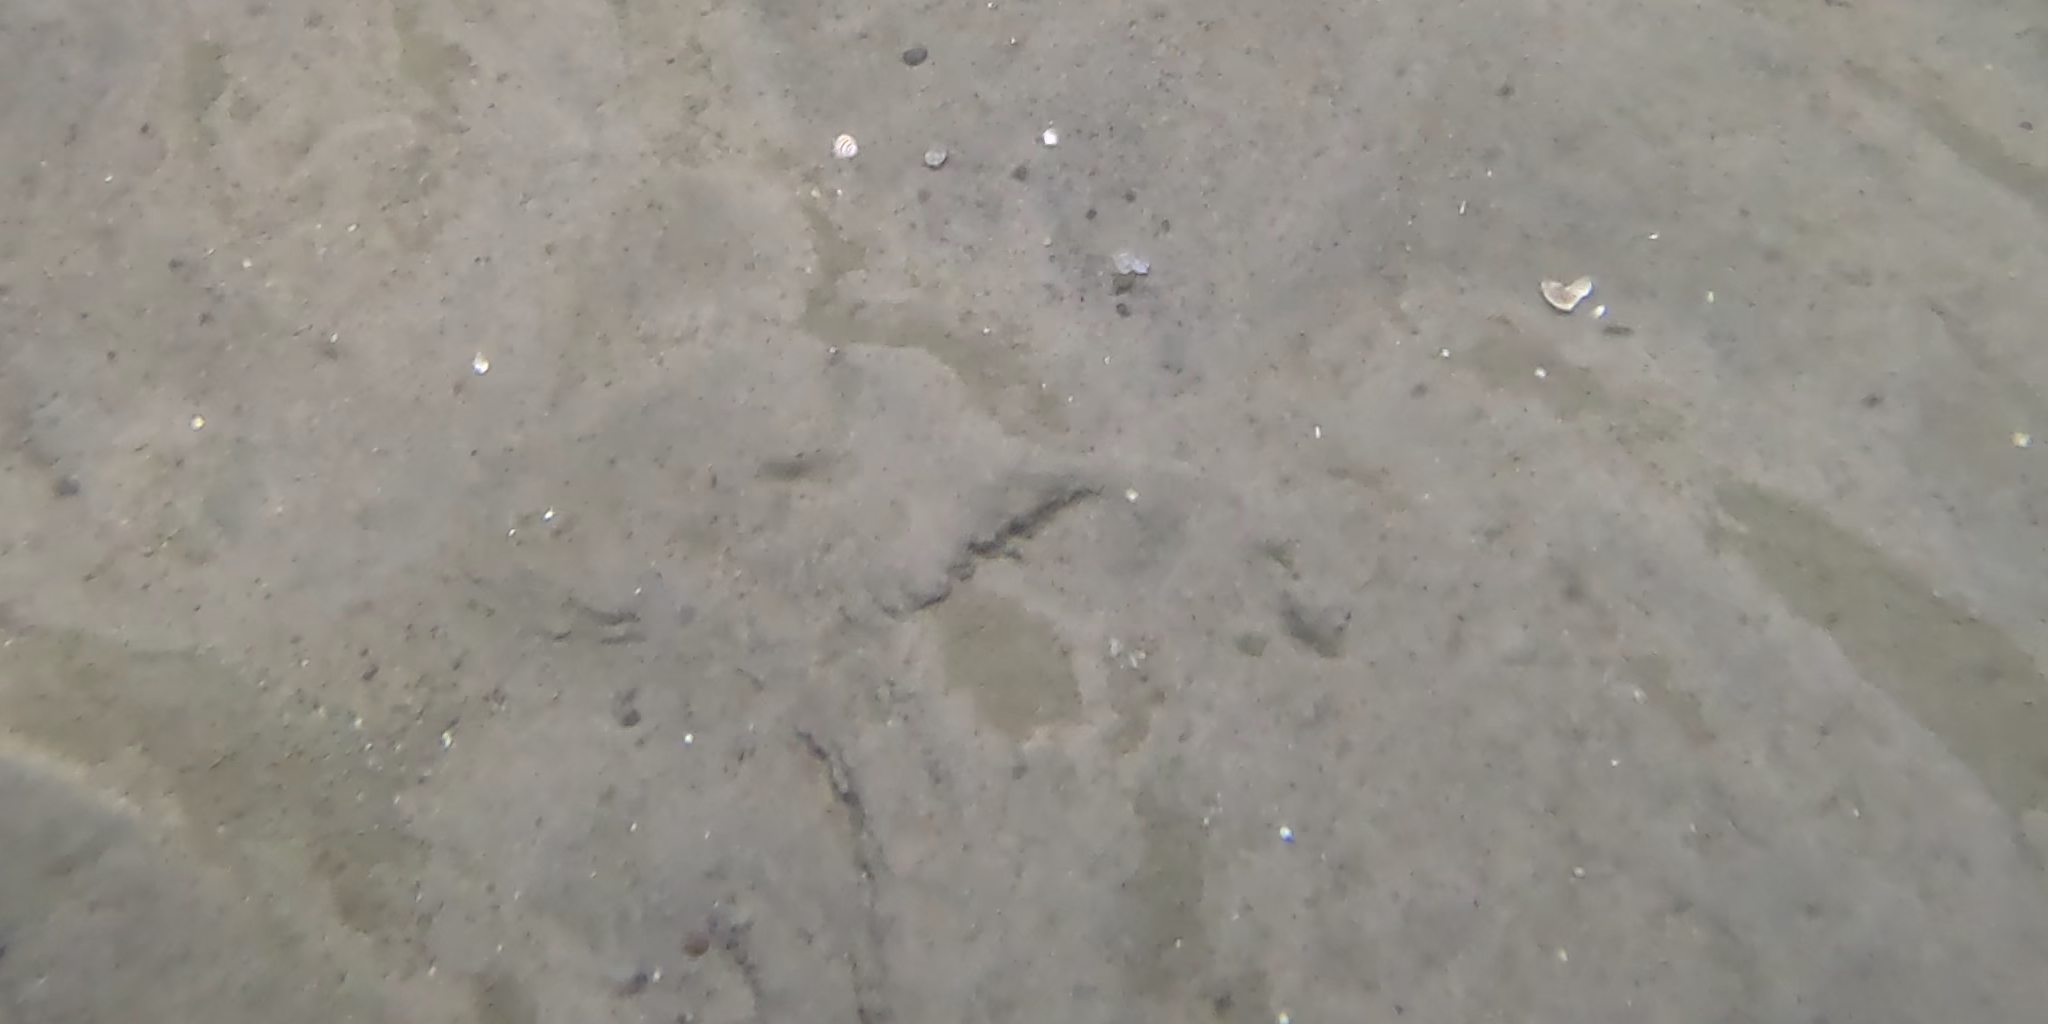
Seabed habitat: sand